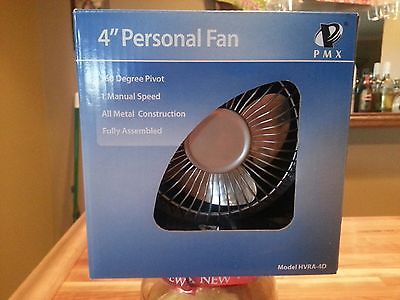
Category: fan